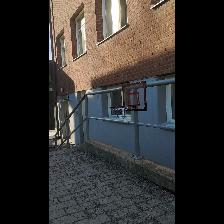
Label: NonHuman